James Bashall

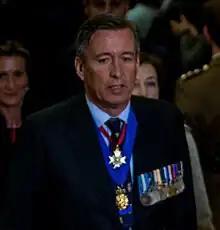
Bashall at the 75th anniversary of D-Day service in 2019

Bashall was appointed as the National President of the Royal British Legion in May 2019. When appointed, Bashall said "It is an honour to be appointed as the National President of The Royal British Legion, a charity with an esteemed history, and one that plays a vital role in today’s Armed Forces community." He served in his position until May 2023.